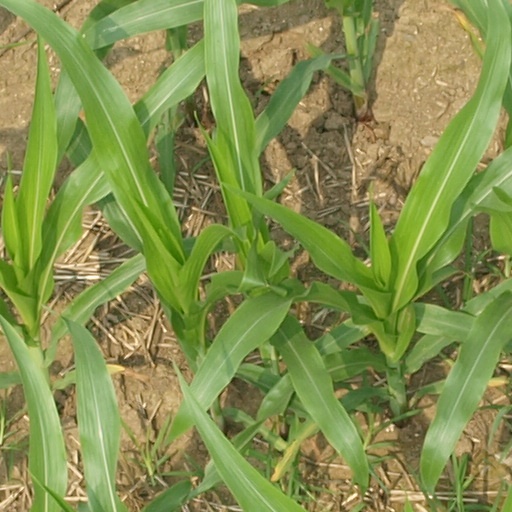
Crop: maize; corn